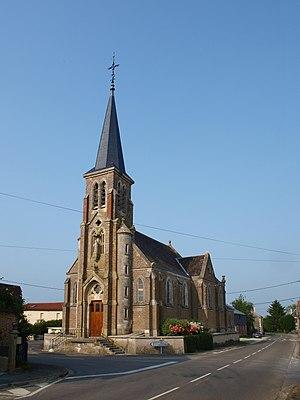
Sainte-Marie (Ardennes, France)